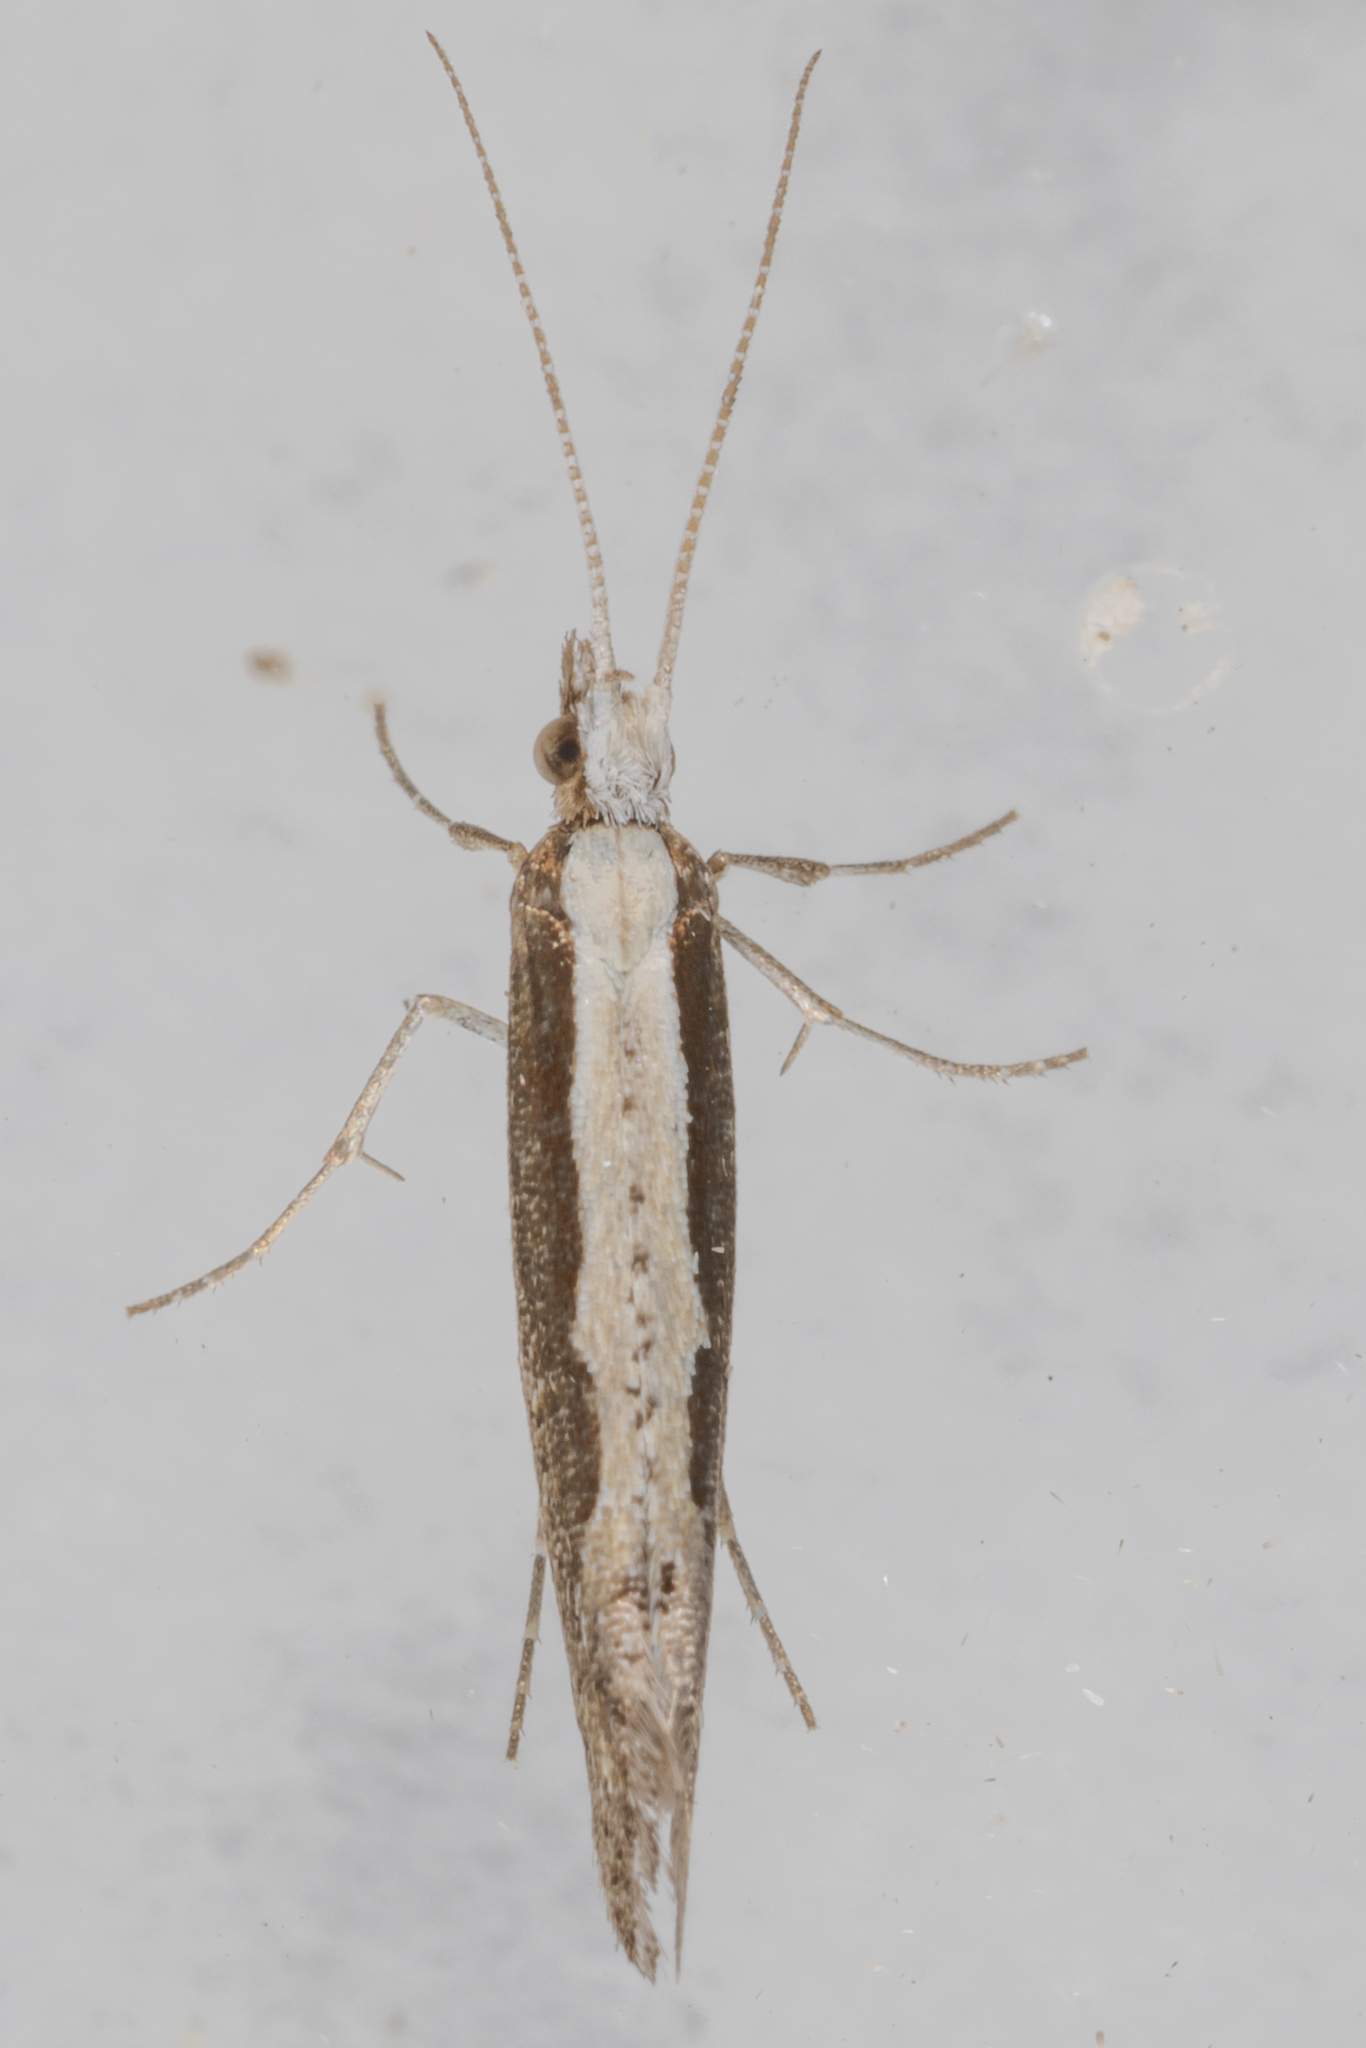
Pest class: diamondback_moth